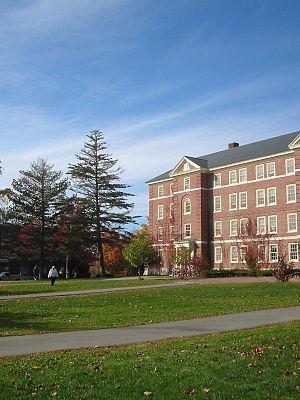
L'université du Maine est la plus grande université de l'État du Maine aux États-Unis, avec près de 11 000 étudiants. Fondée en 1865, elle est située dans la ville d'Orono. La bibliothèque Raymond H. Fogler est la plus grande de l'Etat du Maine et possède approximativement 3,6 millions d'imprimés.